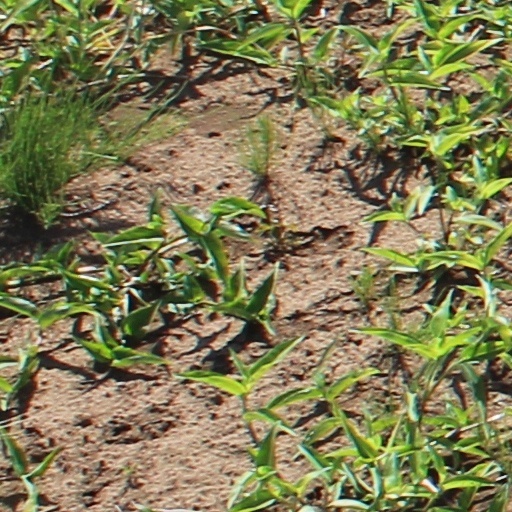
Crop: wheat